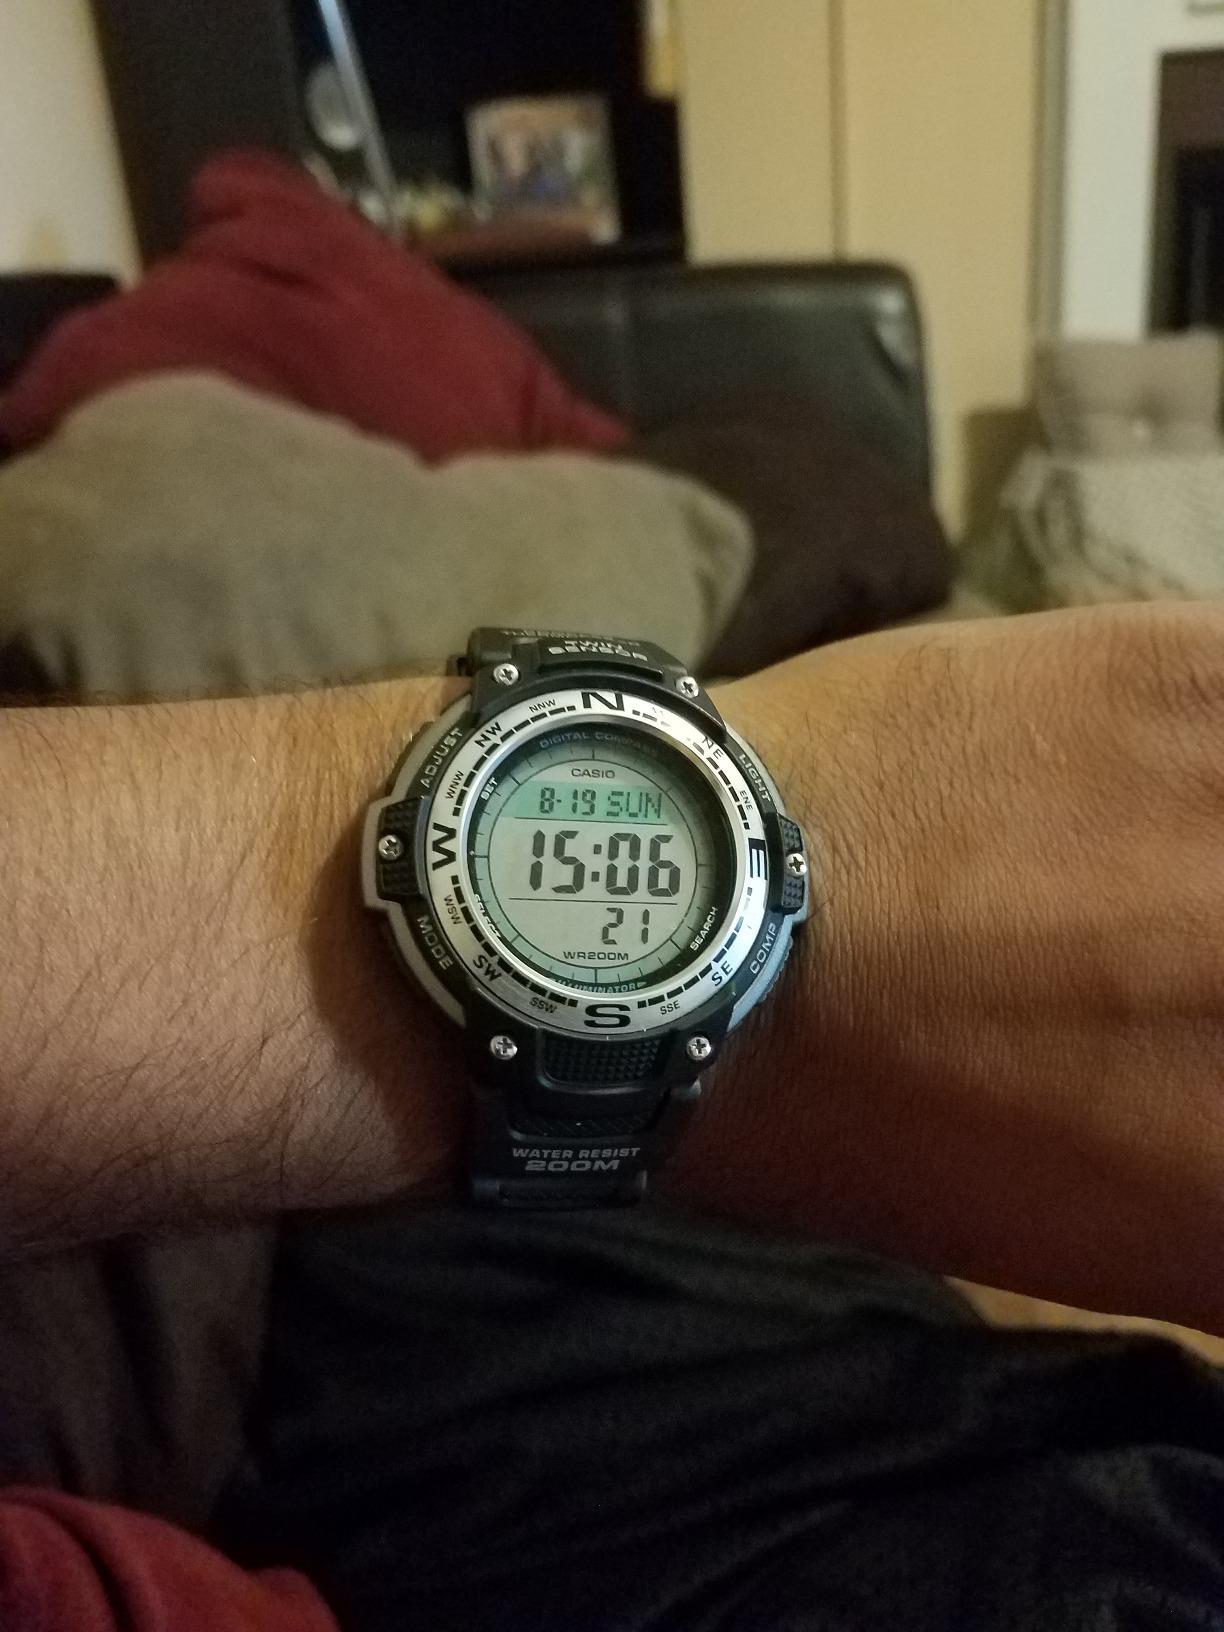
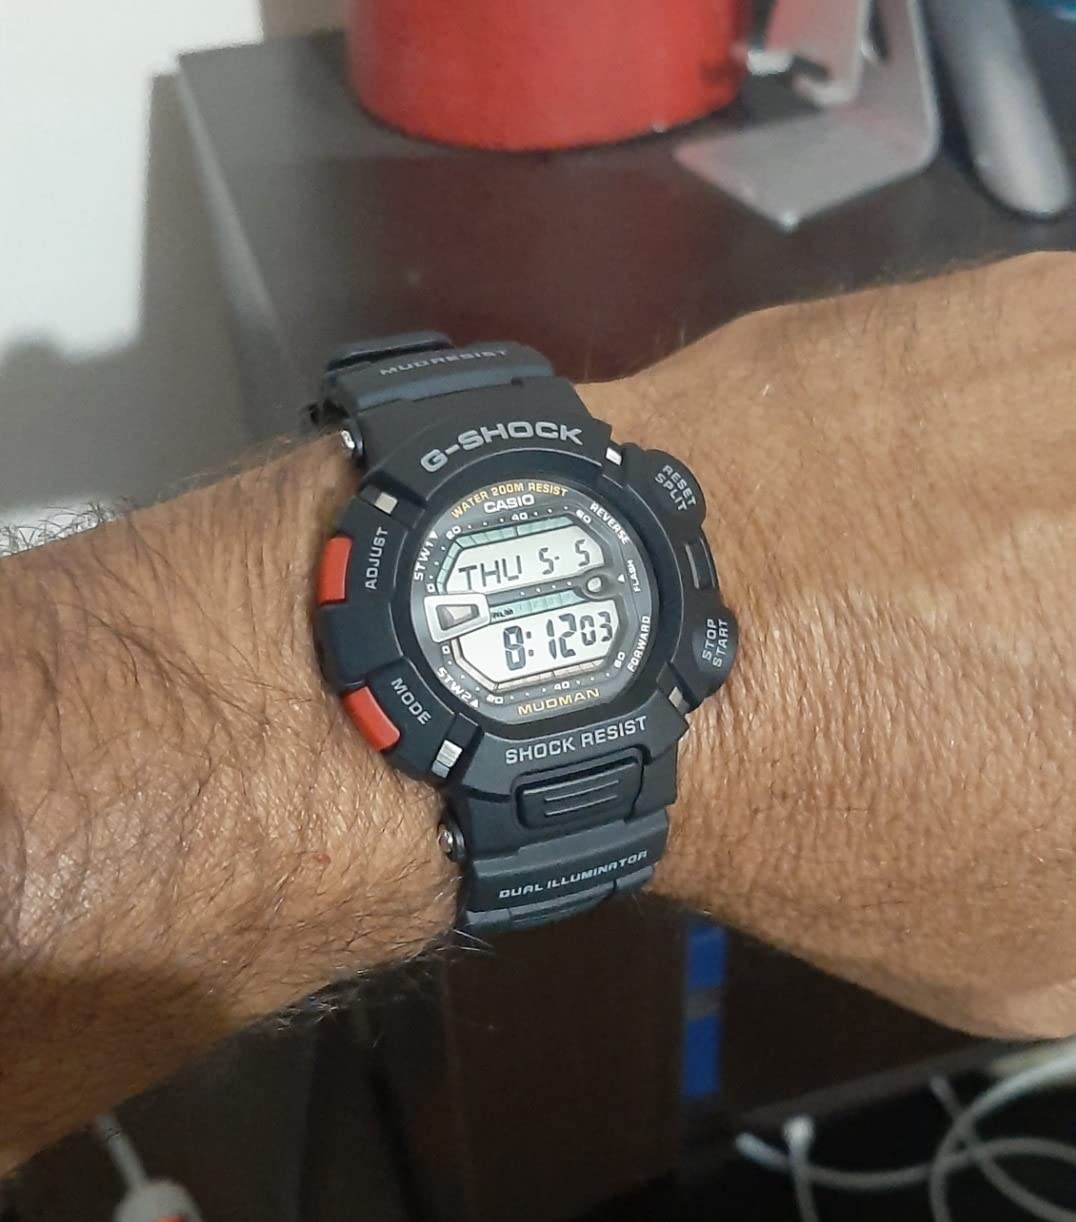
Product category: accessories_watch
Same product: no